HMS Swiftsure (08)

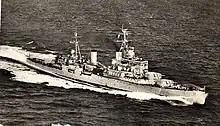
"Swiftsure", 10 September 1950

In early 1958, structural issues further delayed progress when it was discovered that "Swiftsure"'s hull had compressed by more than 18 inches (46 cm) under the weight of the new bridge structure. Internal stanchions were added to prevent further deformation. This structure, similar to that fitted on "Belfast", was intended to house data links for carriers and an operations room equipped with screens for the Type 965 radar and Type 184 sonar, as proposed by the Admiralty in 1957. Although the hull reconstruction was largely completed by early 1959, the old armament was deemed too obsolete to reinstall.